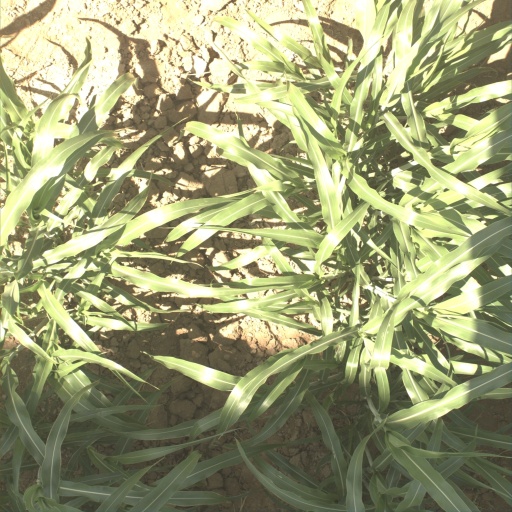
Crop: sorghum